2006 Atlantic hurricane season

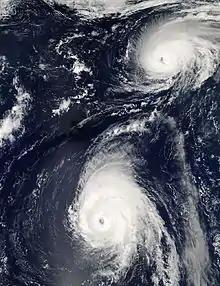
Satellite image on September 18 of Hurricane Gordon on the top, with Hurricane Helene to the bottom

Tropical Storm Zeta formed on December 30, 2005, and lasted until January 6, 2006. Although the majority of its existence occurred in 2006, it is officially a storm of the 2005 Atlantic hurricane season as that is the year in which it formed. Zeta joined Hurricane Alice as only the second North Atlantic tropical cyclone in recorded history to span two calendar years.